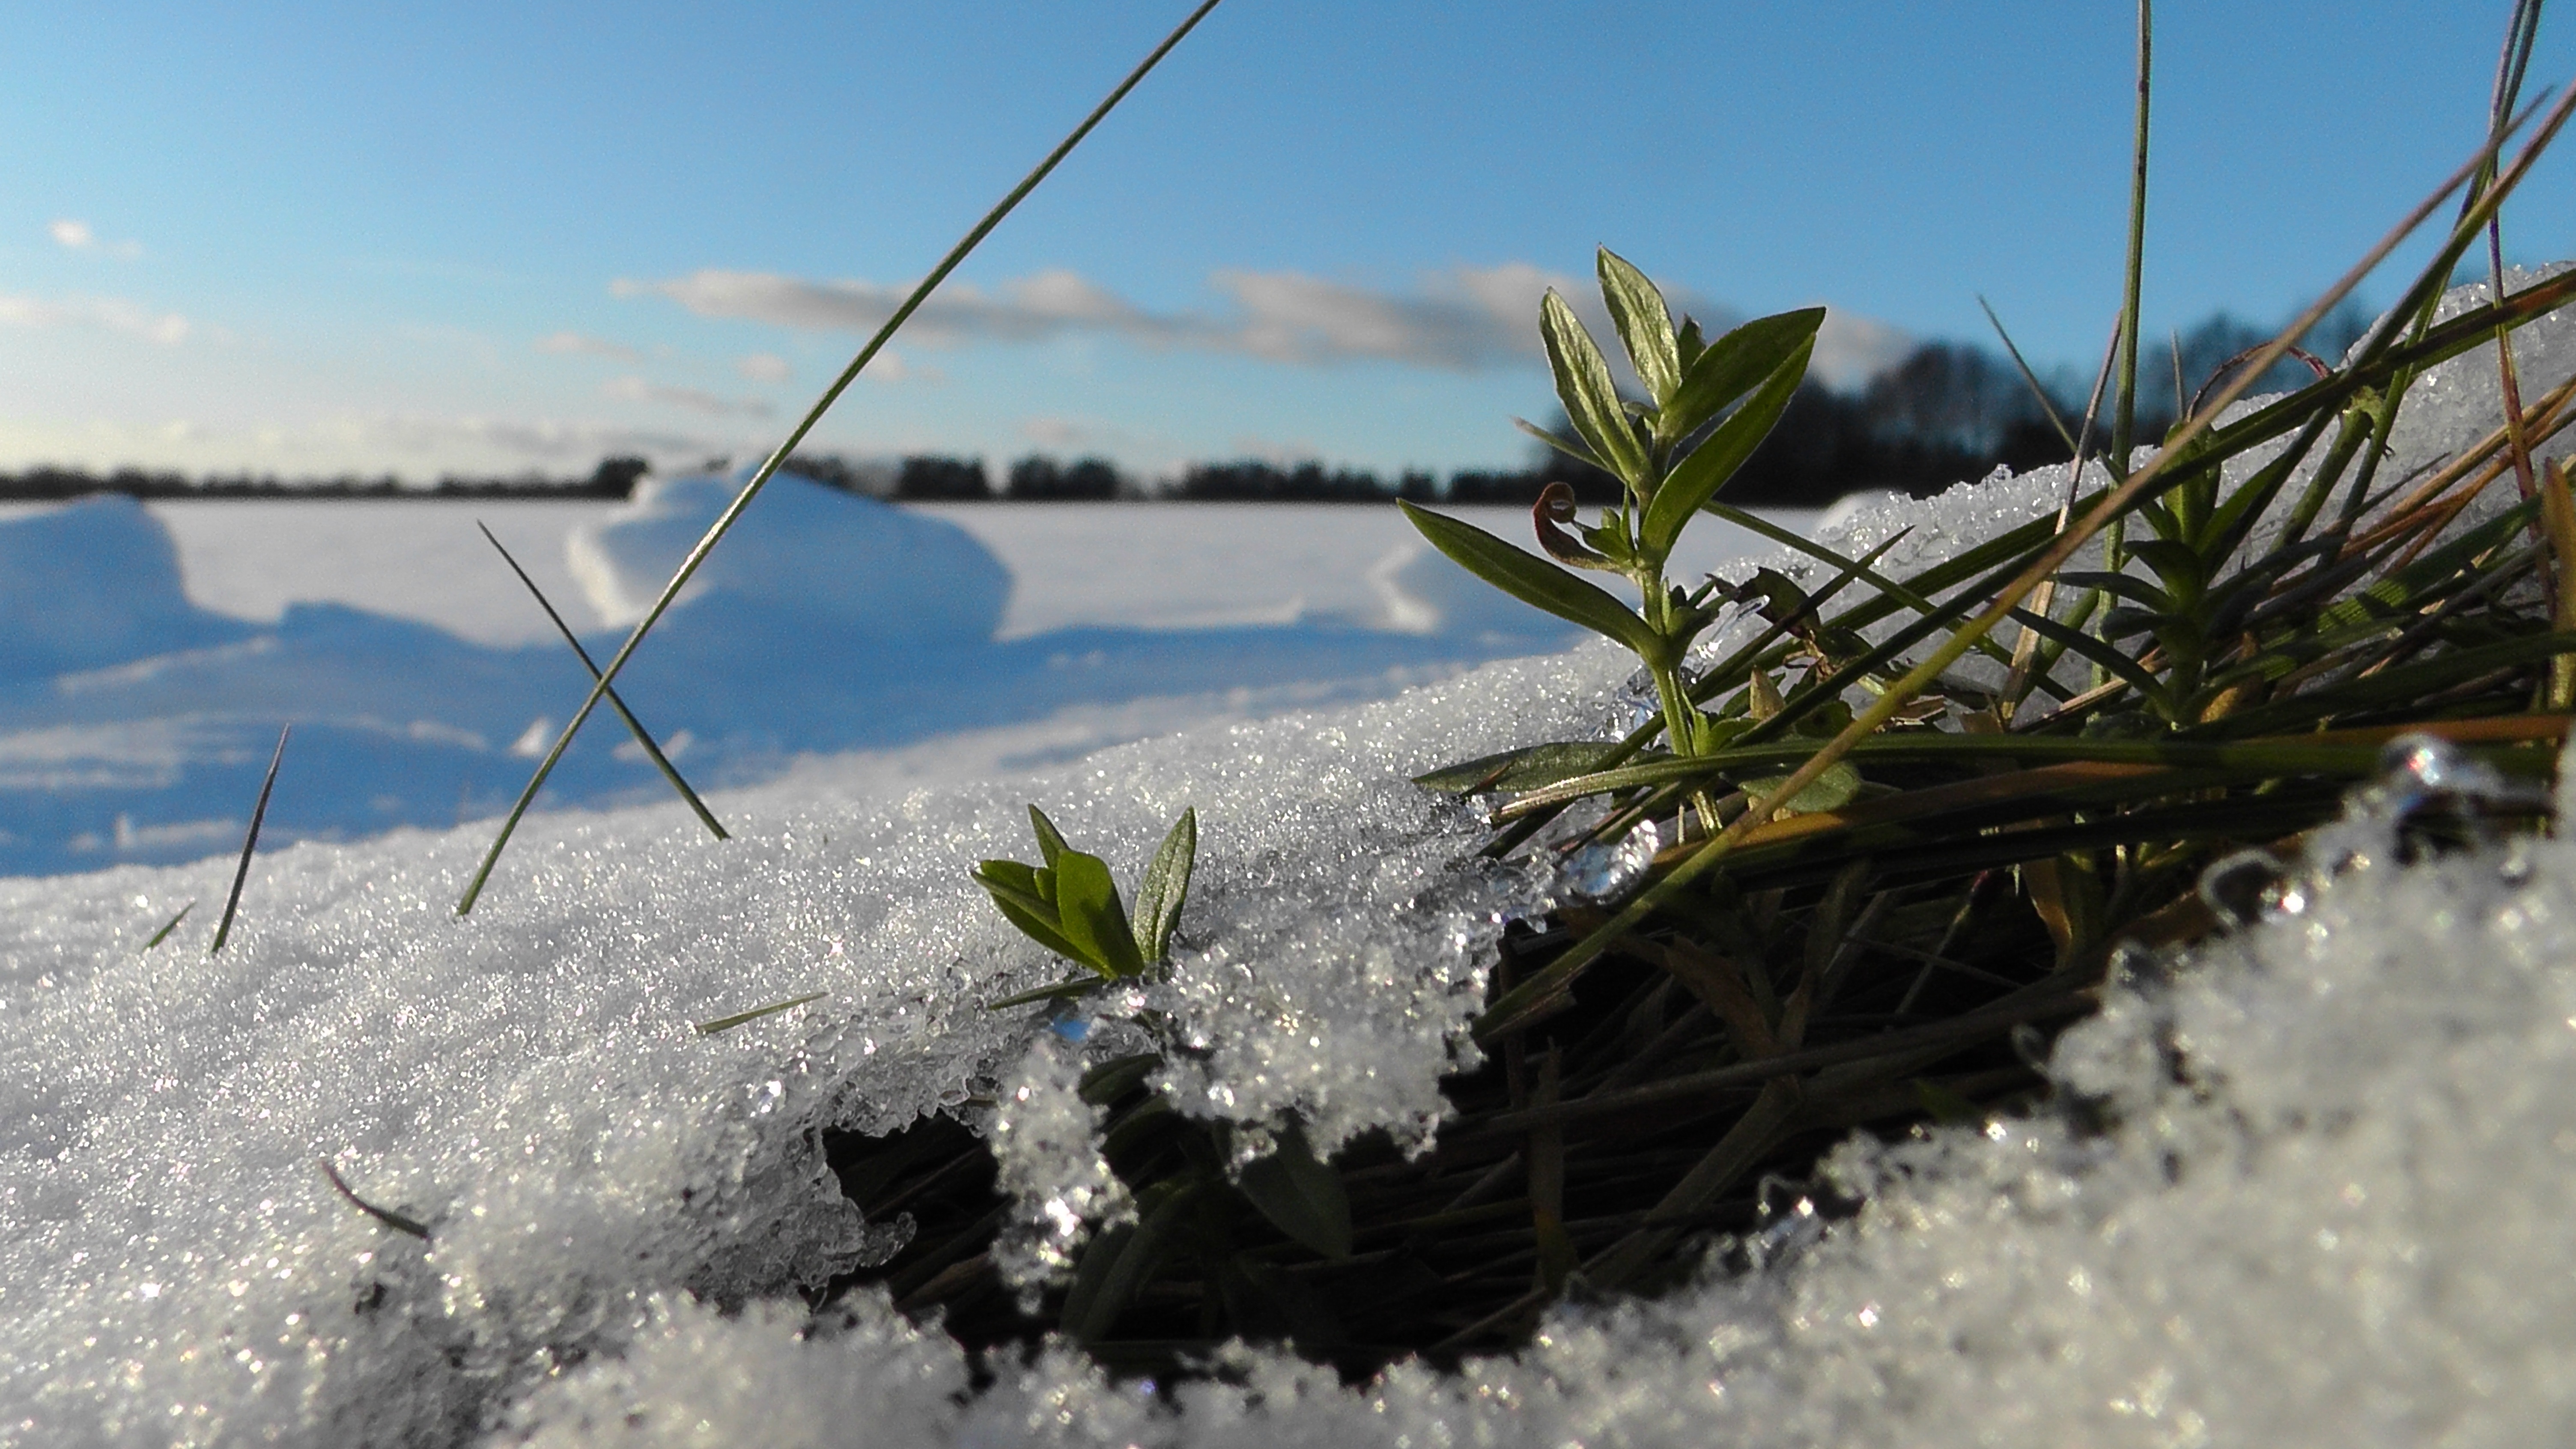
sea, nature, grass, snow, cold, winter, plant, field, wind, frost, ice, green, macro, weather, season, wild plant, strand, jelly, rod, gel, ardennes, freezing, frozen leaves, green leaves, frozen flower